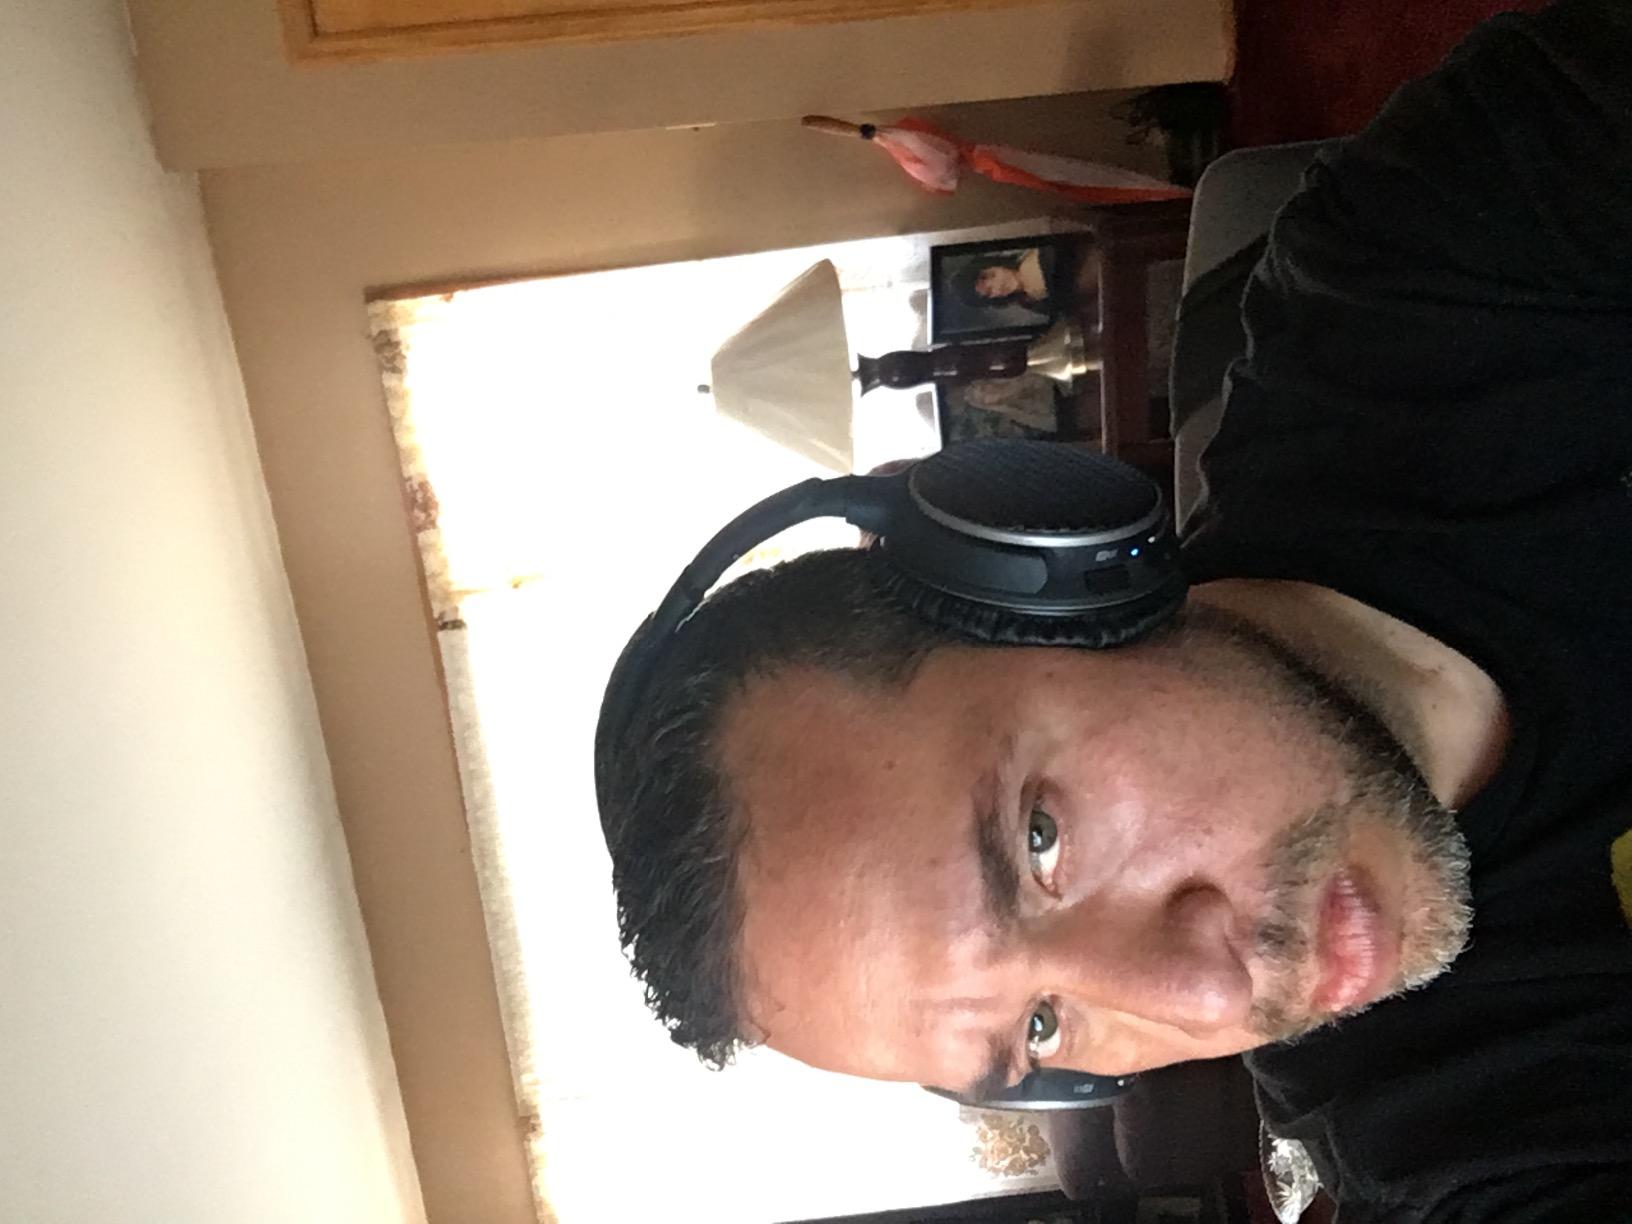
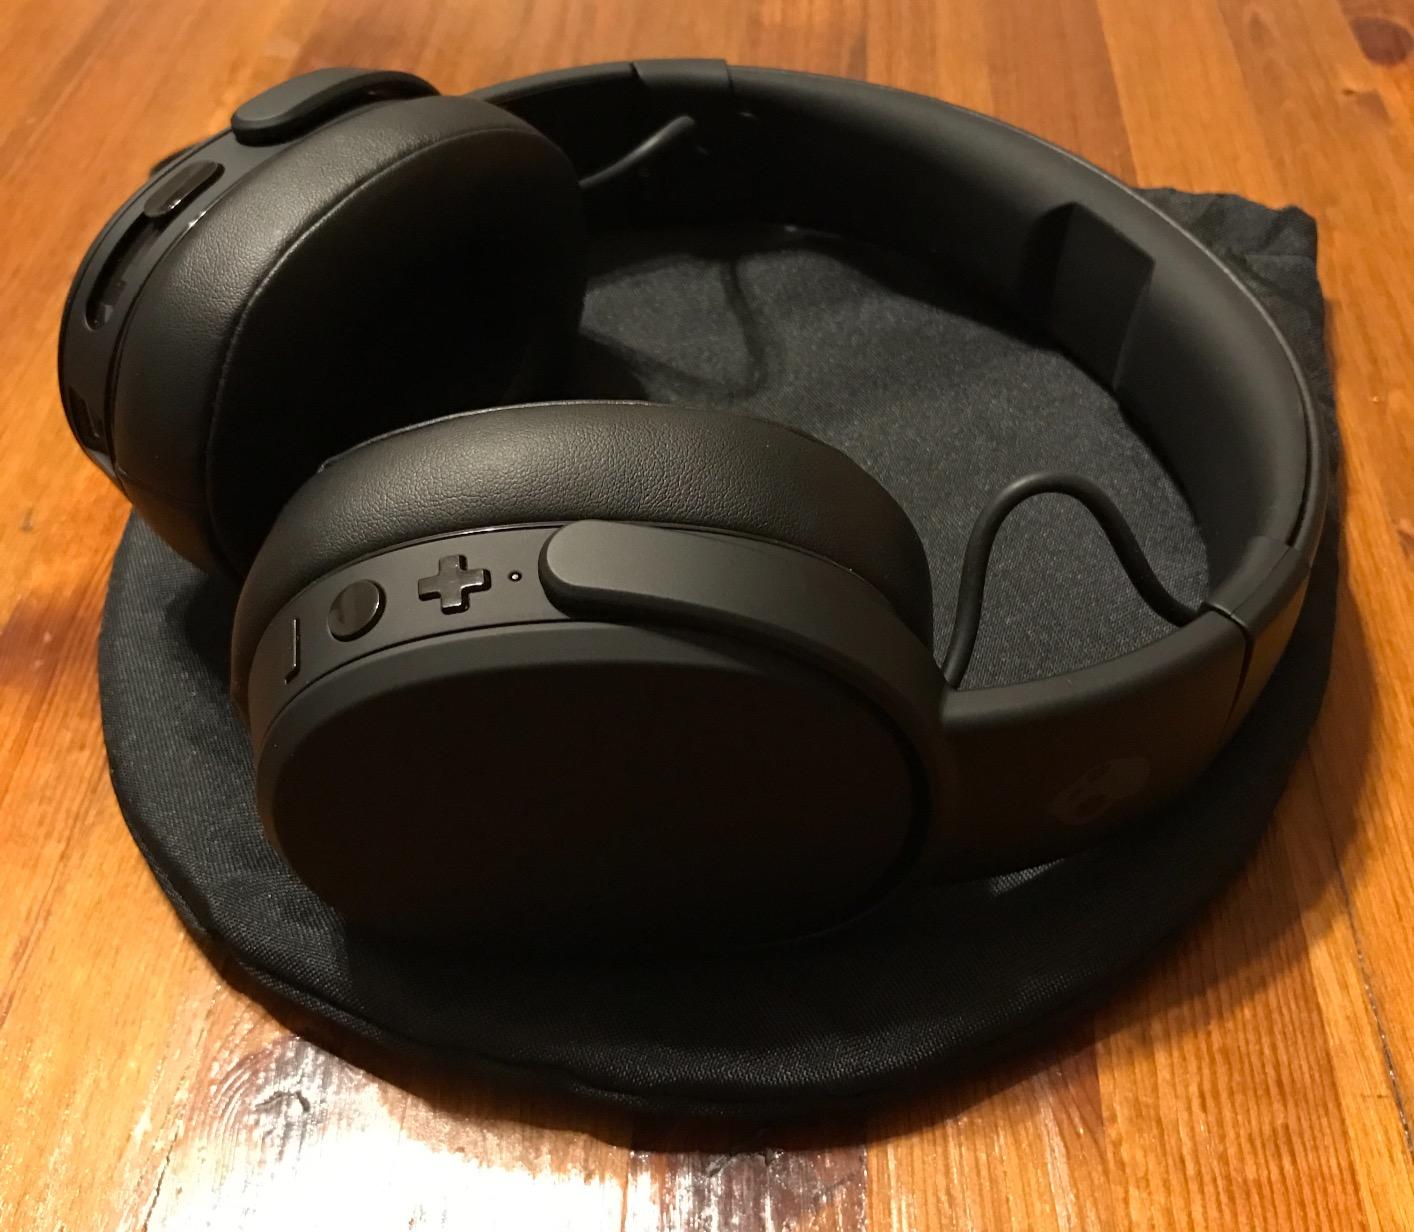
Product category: headphones
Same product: no